Julian L. McPhillips

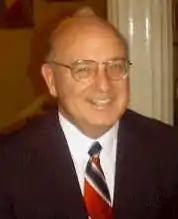

Julian L. McPhillips, Jr. (November 13, 1946 – April 12, 2025) was an American lawyer and was a candidate for Attorney General of Alabama in 1978. In 2002, McPhillips lost out in the Democratic nomination to challenge first-term Republican incumbent Jeff Sessions for a U.S. Senate seat in Alabama.